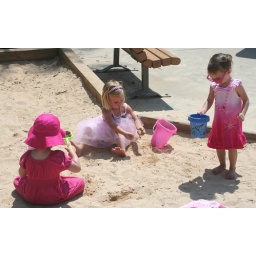
the pink girls in the sandbox